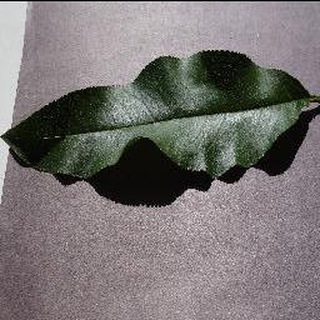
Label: healthy_peach